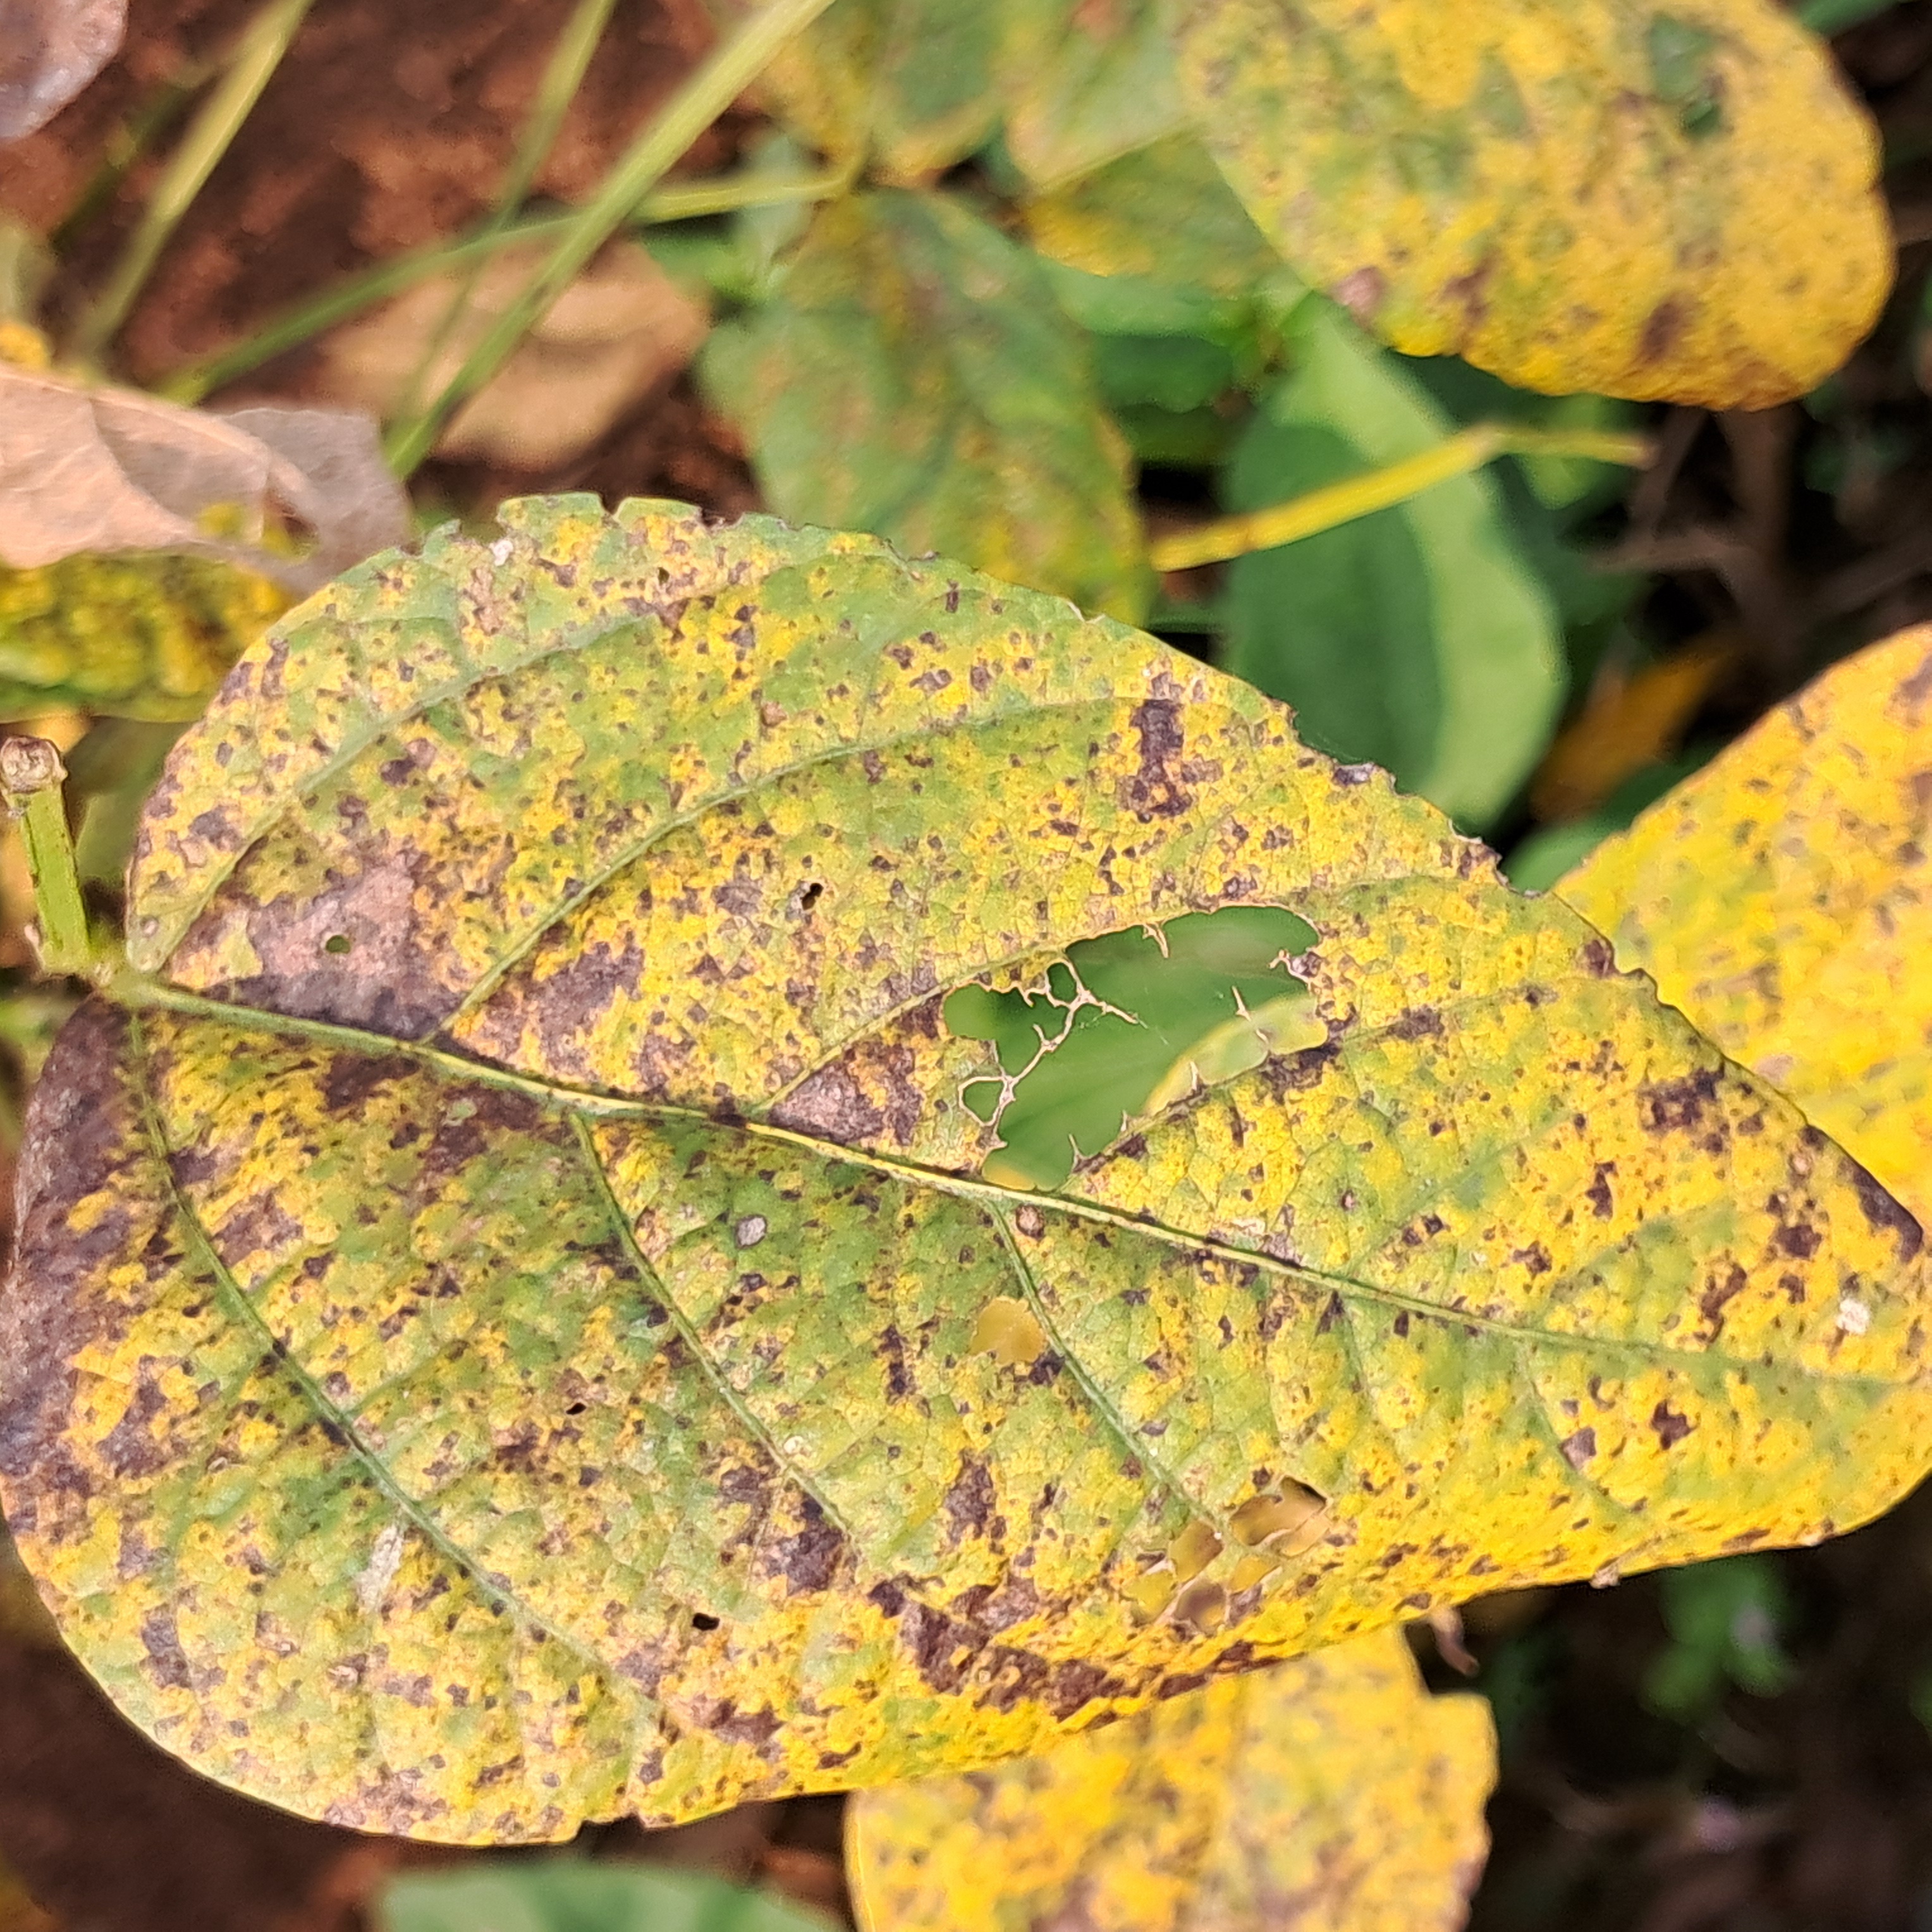
Label: Rust